International Security Assistance Force

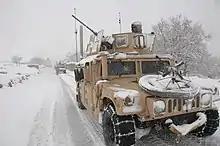
Convoy of U.S. forces passing by in Kapisa Province.

All NATO member states have contributed troops to the ISAF, as well as some other partner states of the NATO alliance.